Catherine Gurney

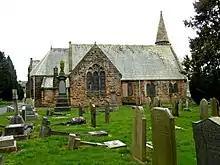
Gurney was buried at All Saints Church Cemetery, Harlow Hill

Shortly before she died, Gurney was awarded the OBE. She died at Hove on 11 August 1930, and at her request was interred on 13 August 1930 at Harlow Hill Cemetery, Harrogate, near to St George's and St Andrew's, the two homes she had originated in Harrogate.